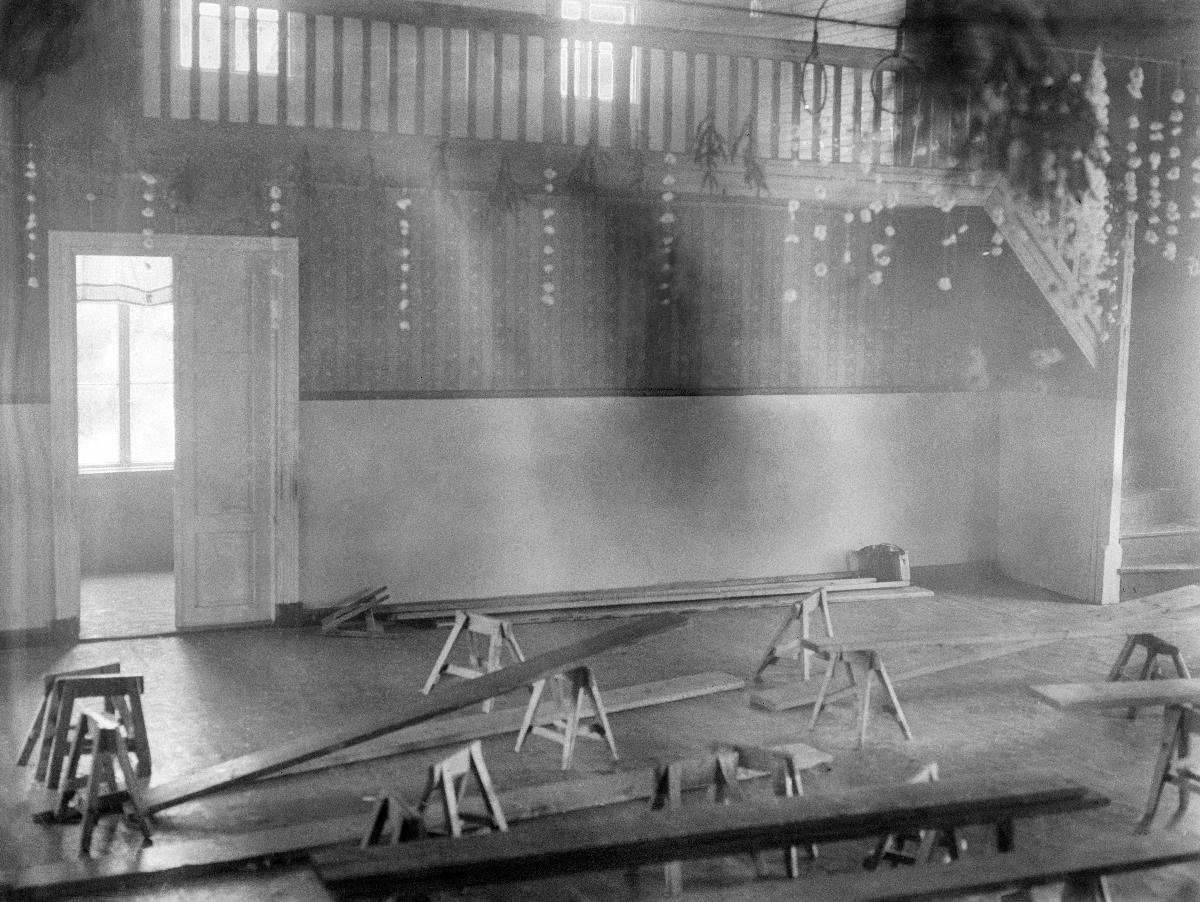
Mäntsälän kapina
Mäntsäläupproret; Mäntsälä rebellion
sisällön kuvaus: Mäntsälän kapina 27.2.-6.3.1932. Juhlasali jossa tohtori Mikko Erich piti puheensa Ohkolan työväen talolla Mäntsälässä. content description: Mäntsälän rebellion 27.2.-6.3.1932. The festive hall where Dr. Mikko Erich gave his speech at Ohkola people's house in Mäntsälä. innehållsbeskrivning: Mäntsäläupproret 27.2.-6.3.1932. Festsalen där dr. Mikko Erich höll sitt tal i Ohkola föreningshus i Mäntsälä.
Kuvaaja: Sundström, Hugo, kuvaaja
Vuosi: 1932
Paikka: Suomi, Uusimaa, Mäntsälä, Ohkola Mäntsälä; Suomi, Uusimaa, Mäntsälä
Aiheet: politiikka; äärioikeistolaisuus; lapuanliike; kapinat; suojeluskunnat; HBL; politics; far right; Lapua movement; insurgencies; right-wing extremism; rebellion; civil guard; civil guards; politik; högerextremism; Lapporörelsen; uppror; lapporörelsen; skyddskåren; kravaller; skyddskårer